Écu

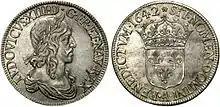
Louis d'argent of Louis XIII, 1642

This still did not give France a coin which could compete with the thalers which were popular in Germany. Moreover, French coins were still made by hand, so precious metal could be illegally shaved from the edges of the coins before passing them on. Finally, the "écu d’or" was made of 23 carat gold, which was not the international standard. Louis XIII fixed all this. He installed coinage making machinery in the Paris mint and replaced the "écu d’or" with the Louis d'or in 1640. In 1641 he introduced a thaler-sized silver coin originally called a "Louis d’argent", issued at 9 to a French Mark of silver, 11/12 fine (24.93 g fine silver), and valued at three "livres tournois" - the same value in which the écu "d’or" was stabilized in 1577. This new 3"₶." coin also came to be called an "écu".